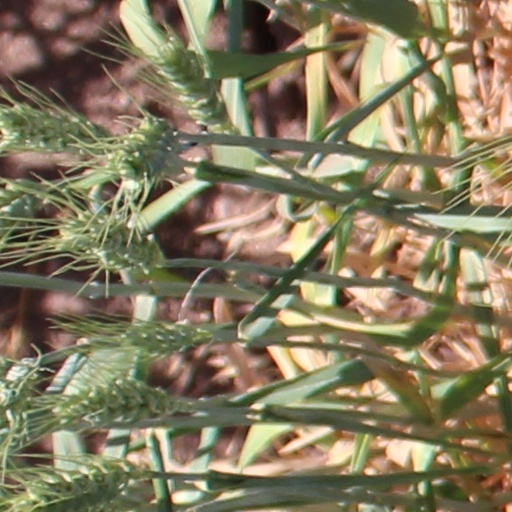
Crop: wheat